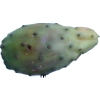
Label: cactus_fruit_green